1992 Football League Second Division play-off final

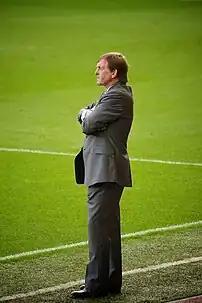
Kenny Dalglish "(pictured in 2011)" was appointed manager of Blackburn Rovers in October 1991.

Leicester City had not participated in the second tier play-offs before the 1991–92 season, and had played at that level since being relegated in the 1986–87 season. It was also their first trip to Wembley Stadium for 23 years and had failed to win at the national stadium in four attempts. Blackburn Rovers had featured in the play-offs for three consecutive seasons between 1988 and 1990, including a 4–3 defeat by Crystal Palace in the two-legged 1989 final. They had played in the second tier of English football since the 1980–81 season when they were promoted from the Third Division as runners-up, and had not played at the highest level since the 1965–66 season. Leicester City had won both matches between the sides during the regular season: a 3–0 victory at Filbert Street in September 1991 was followed by a 1–0 win at Ewood Park the following April. The leading scorer during the regular season for Leicester City was Tommy Wright with 17 (12 in the league, 2 in the League Cup and 5 in the Full Members' Cup), followed by Paul Kitson (10 goals in all competitions) and Steve Walsh (8 goals in all competitions). Speedie was Blackburn's top goalscorer with 24 goals, 23 in the league and 1 in the League Cup. The teams were competing to become the first play-off winners to be promoted to the newly-formed Premier League, a move which caused Division Two to be renamed Division One, Division Three to be renamed Division Two and so on. Leicester City's manager Brian Little declared that the play-off final was "the biggest game in the club's history" and as a result of a new television deal, victory could have been worth up to £3million (equivalent to £ million in ).